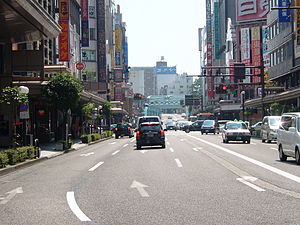
Chuburegionen / Vigtigste byerne / Galleri
Chūbu er en region fra Japan.